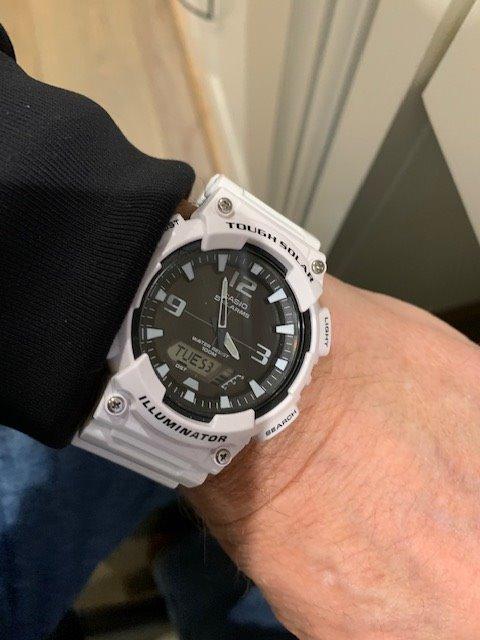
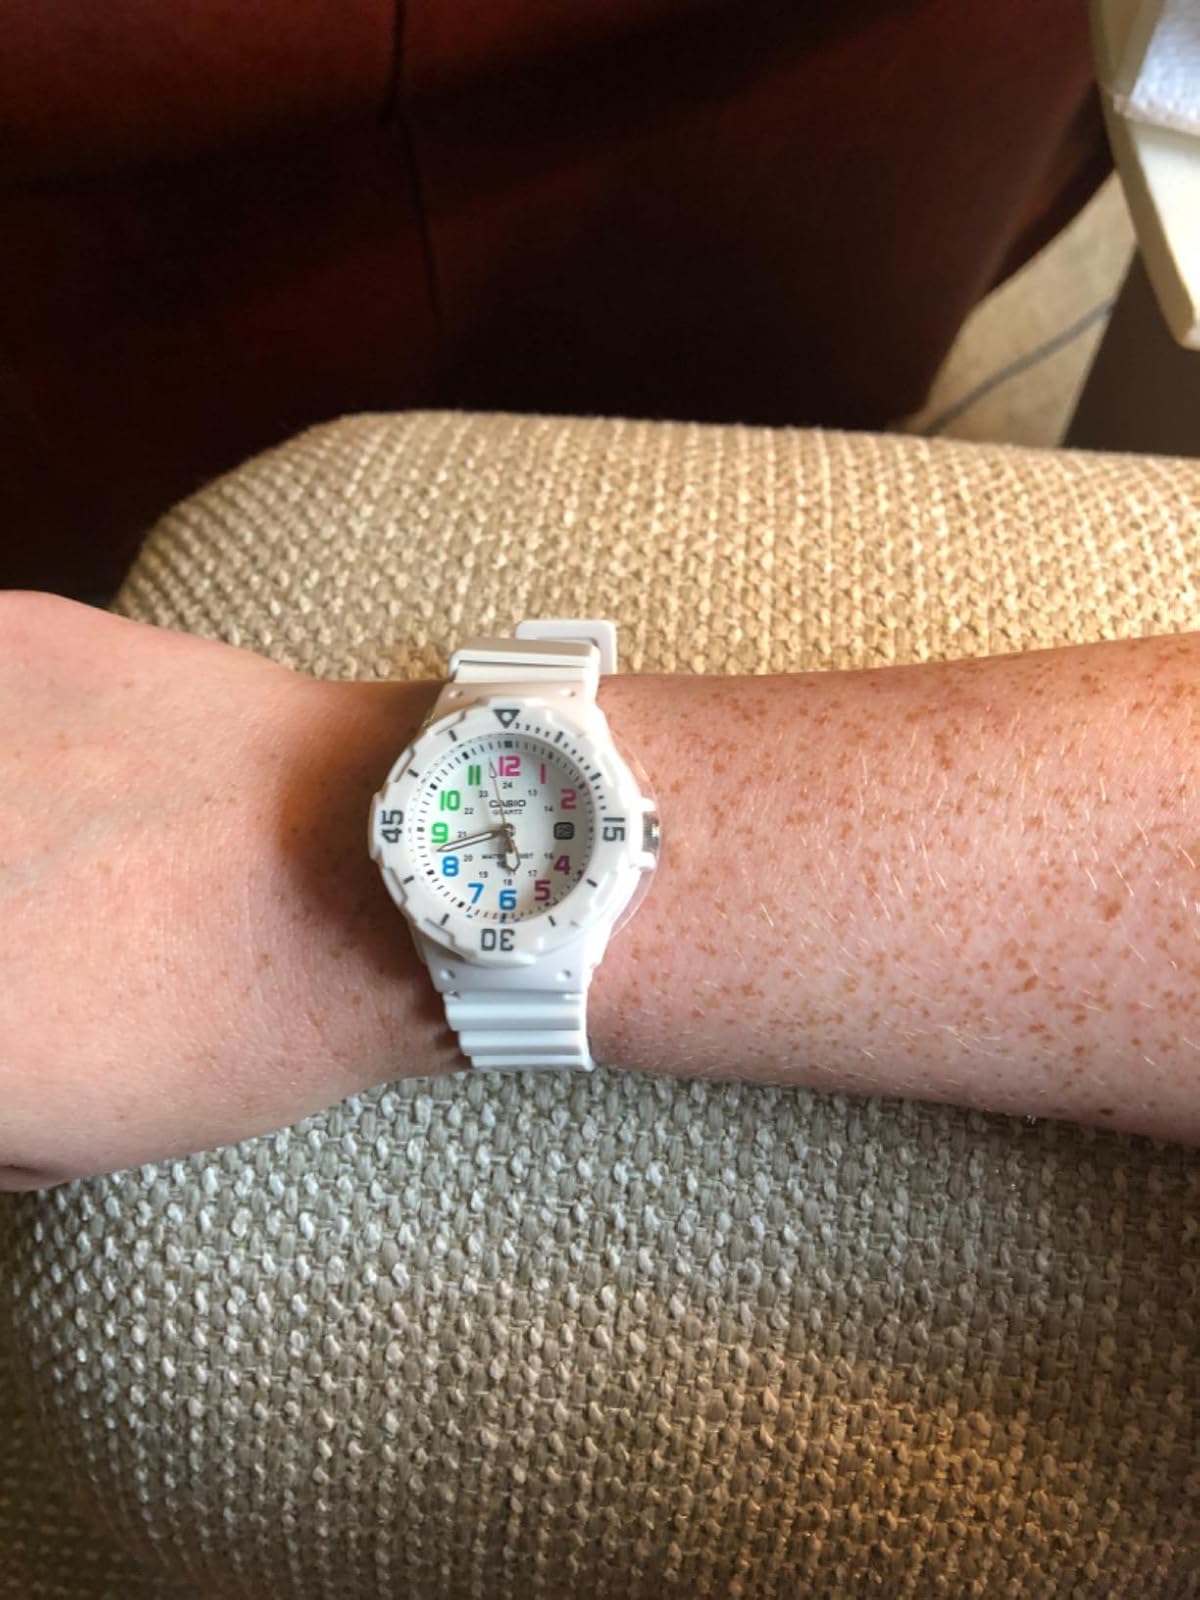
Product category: accessories_watch
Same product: no